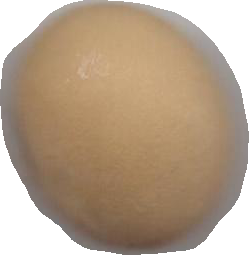
Variety: Grobogan